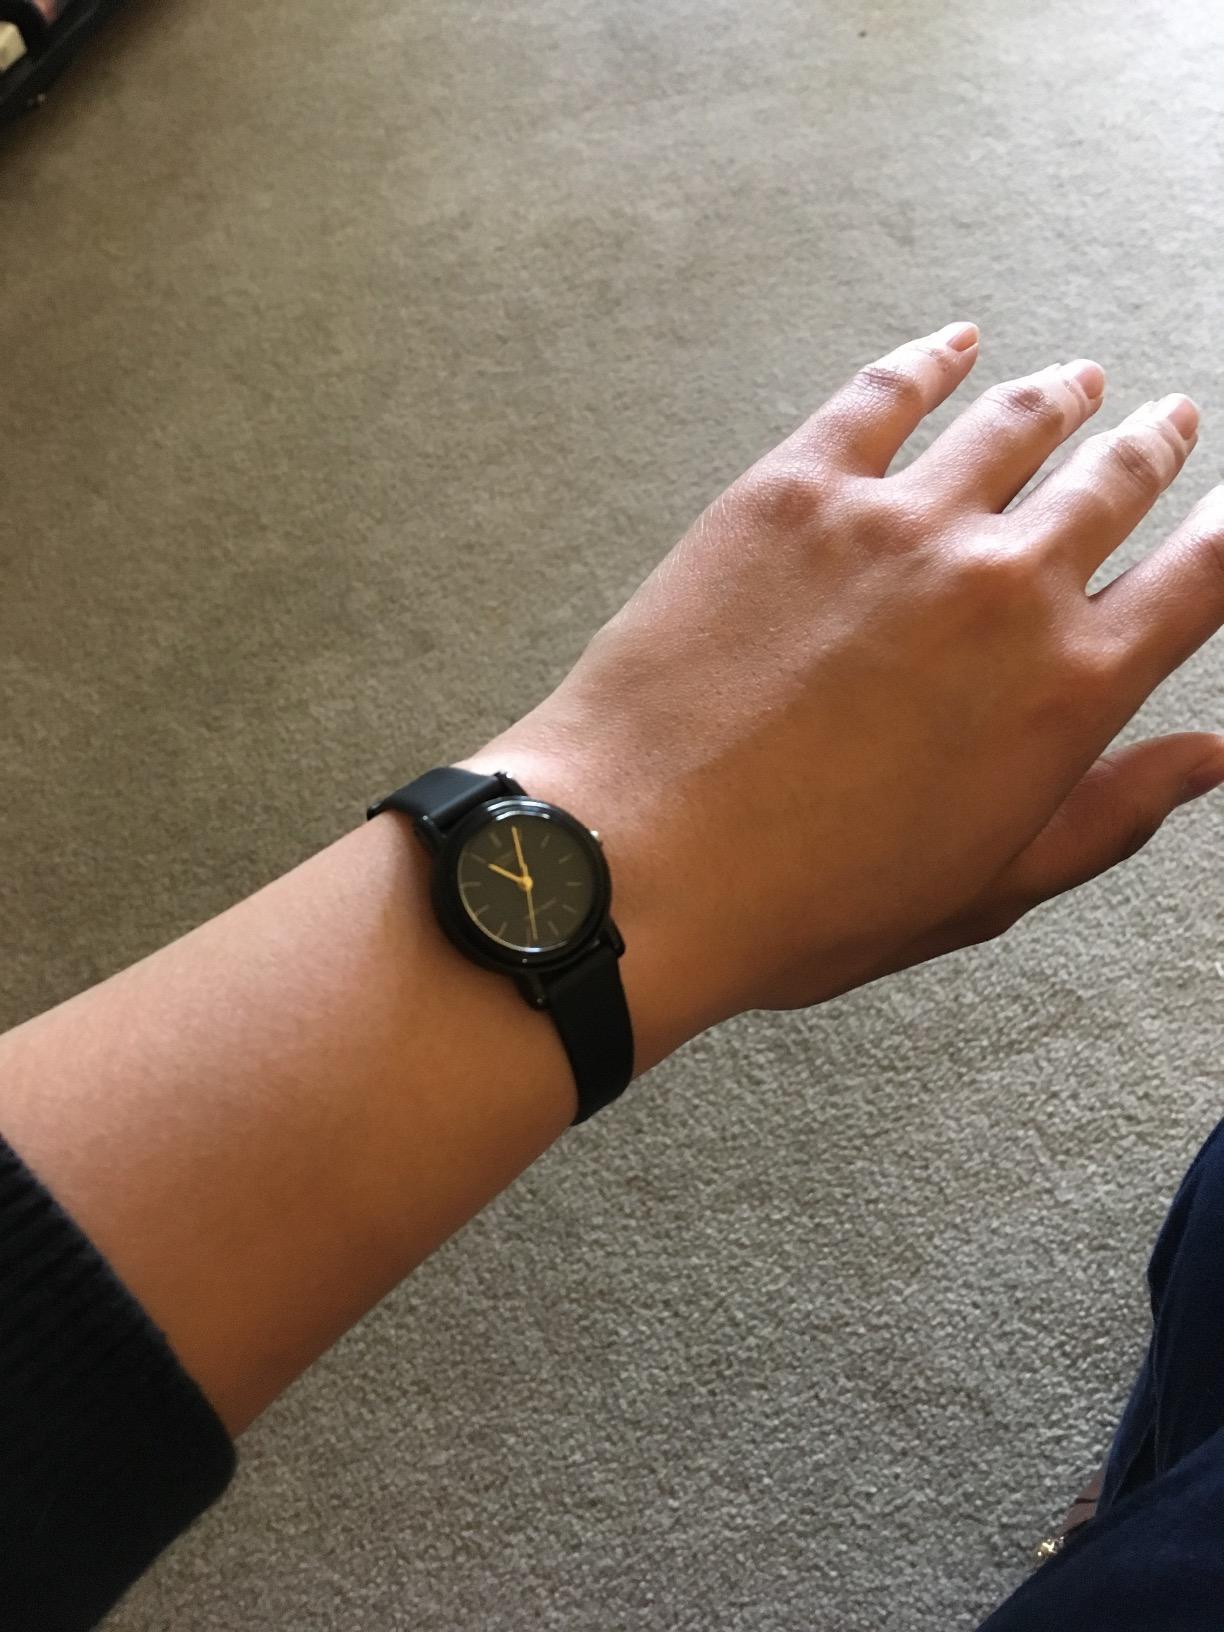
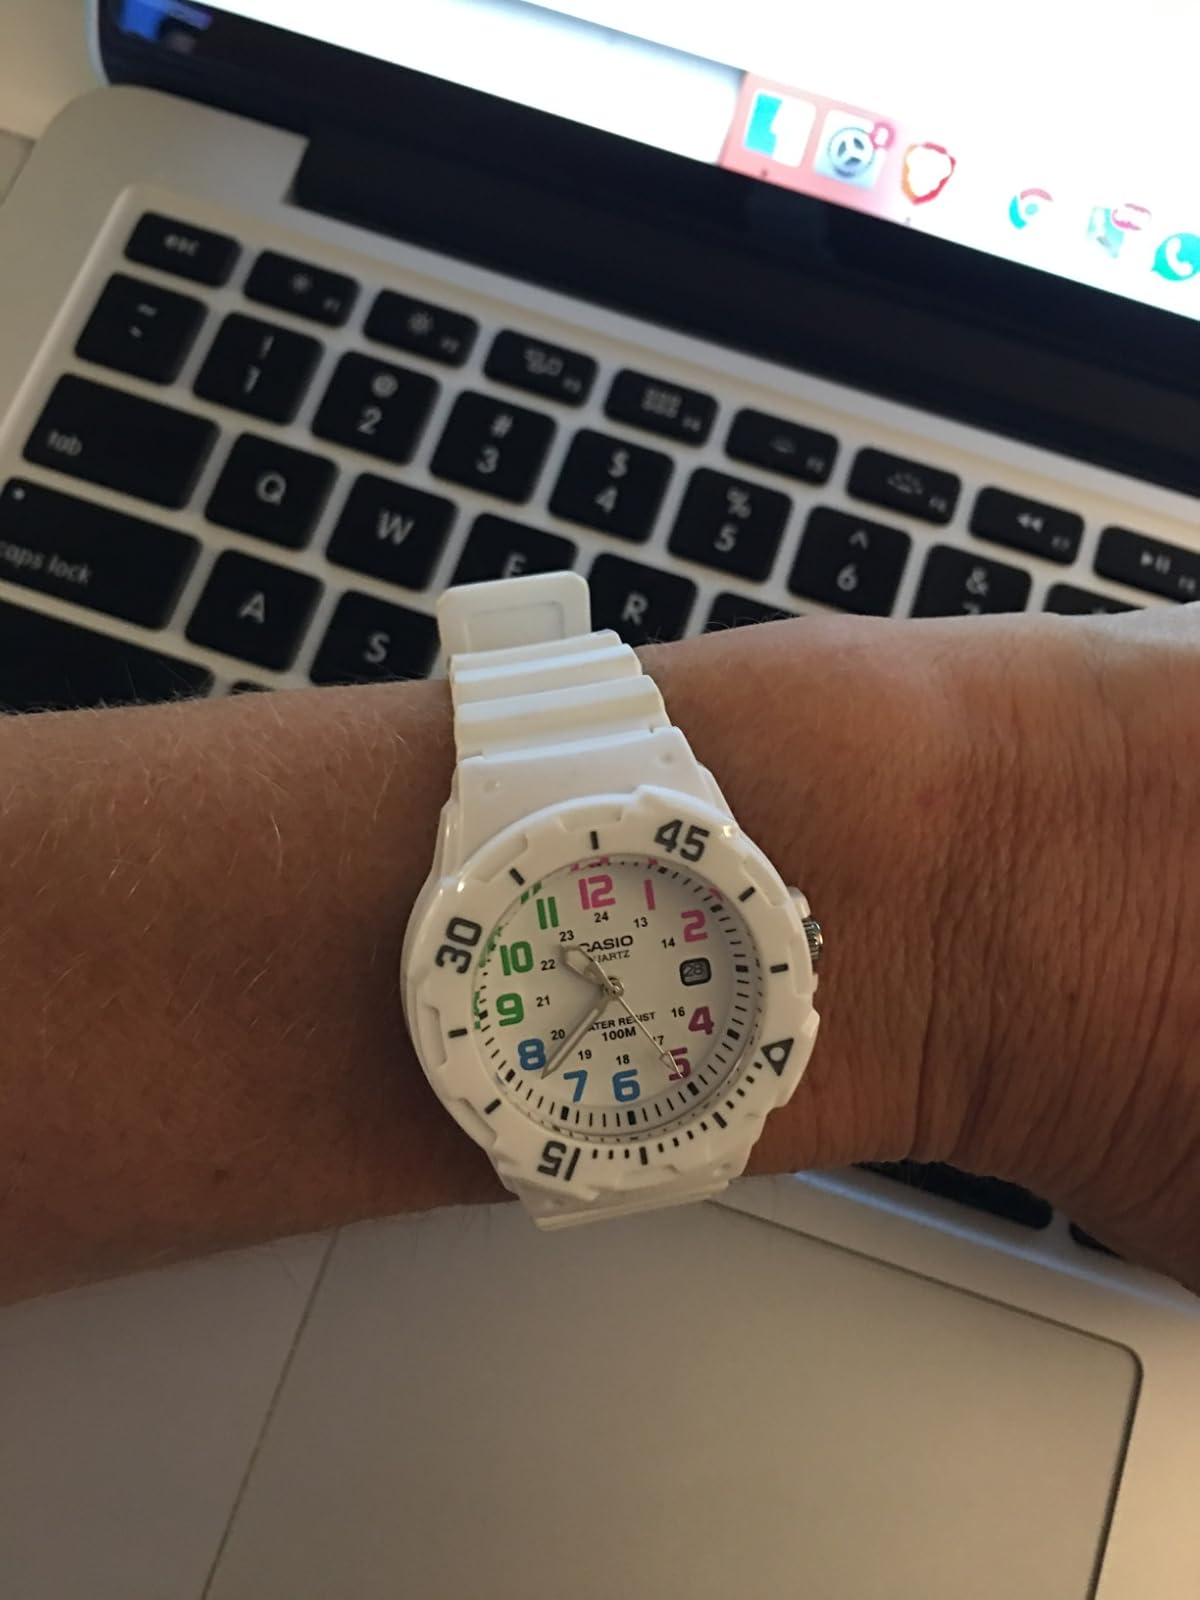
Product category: accessories_watch
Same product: no